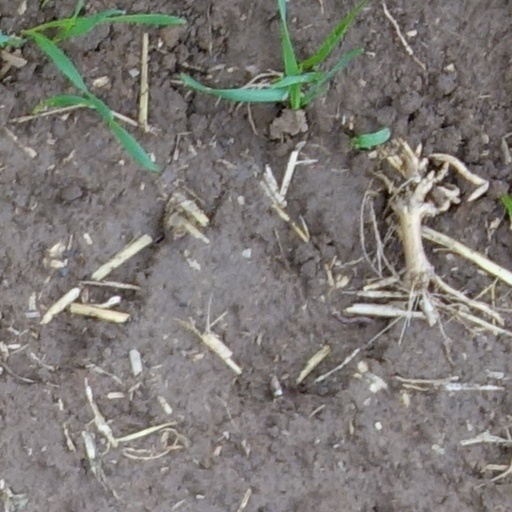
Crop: wheat